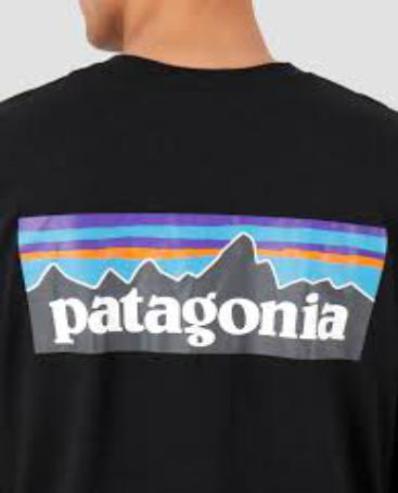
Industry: Clothes